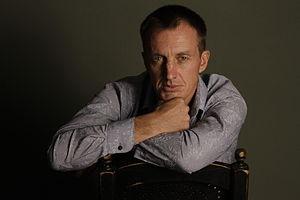
Denis Ouroubko, né le 29 juillet 1973 à Nevinnomyssk, est un alpiniste russe et polonais. Il avait auparavant la nationalité kazakhe de 1991 à 2012. En 2009, il devient la quinzième personne à avoir escaladé les 14 sommets de plus de 8 000 m d'altitude.